Henry's Crime

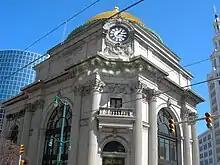

Principal photography for the project took place in Buffalo, New York, Queens, New York City, and Tarrytown, New York. Production started in December 2009 and was completed in January 2010. Filming also took place in Nassau County Corrections Facility in East Meadow, New York.